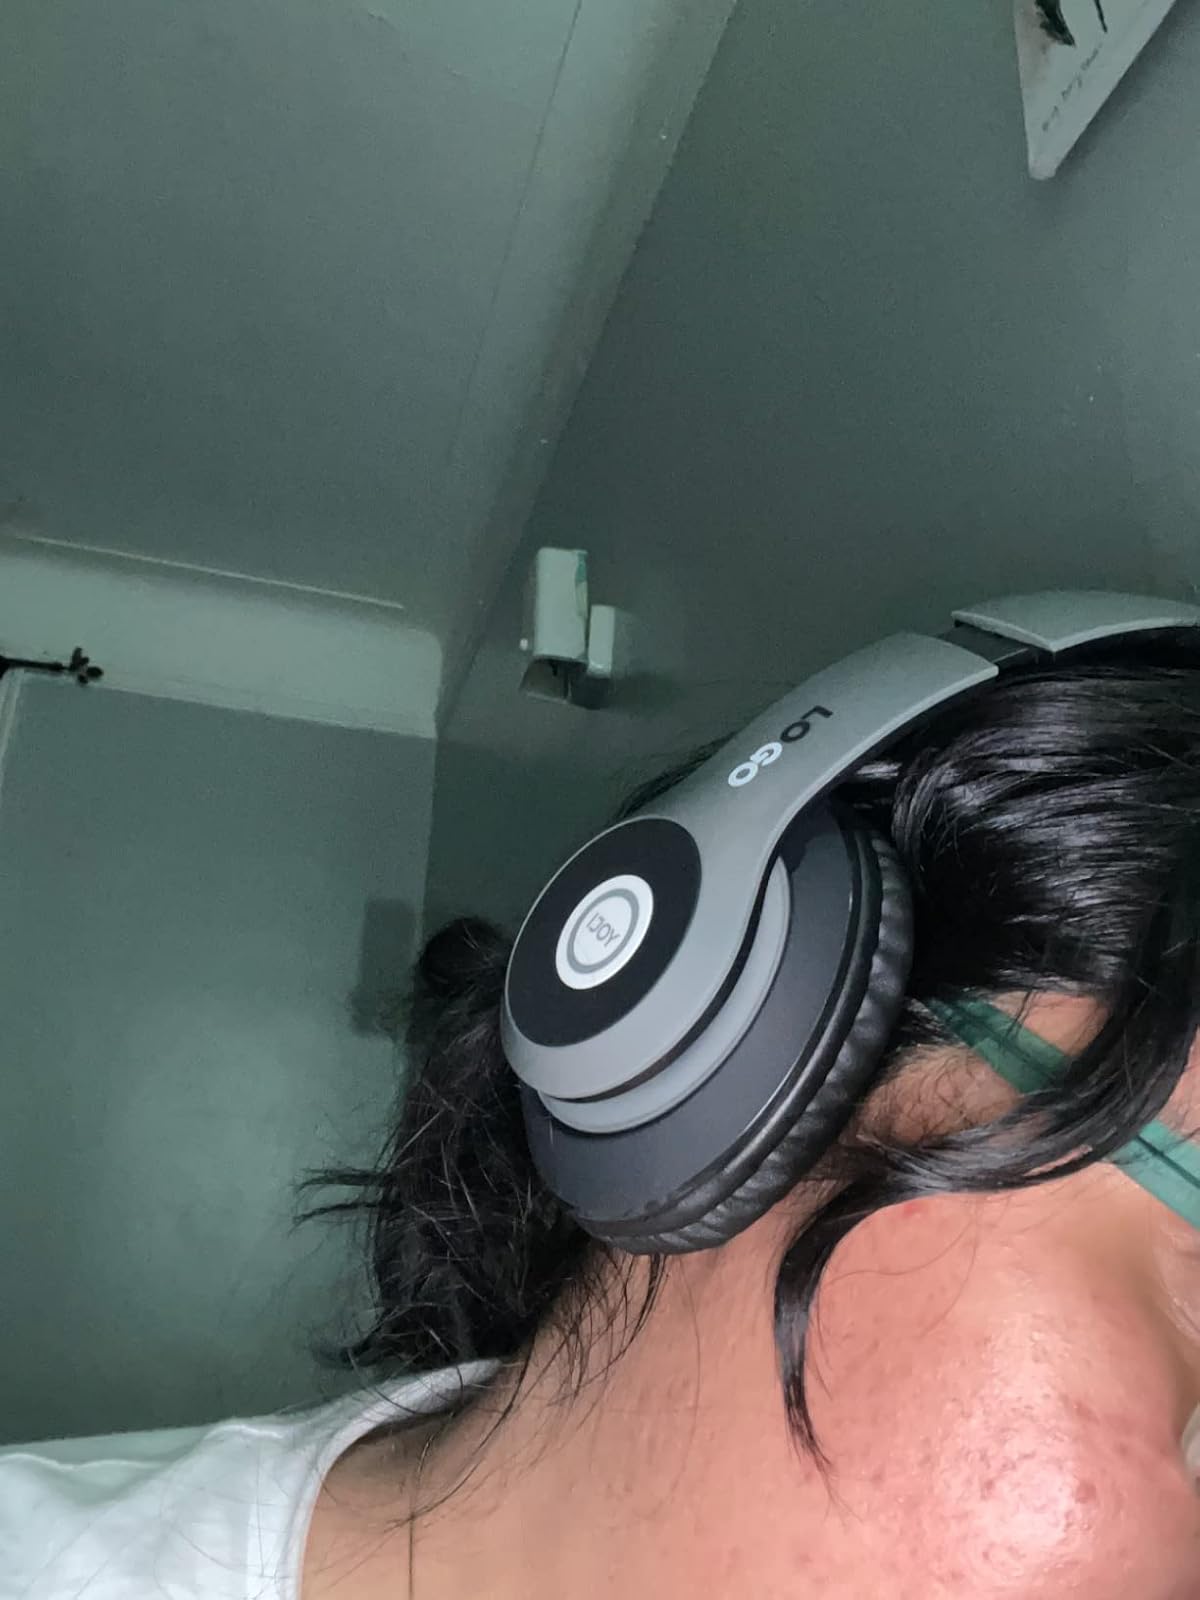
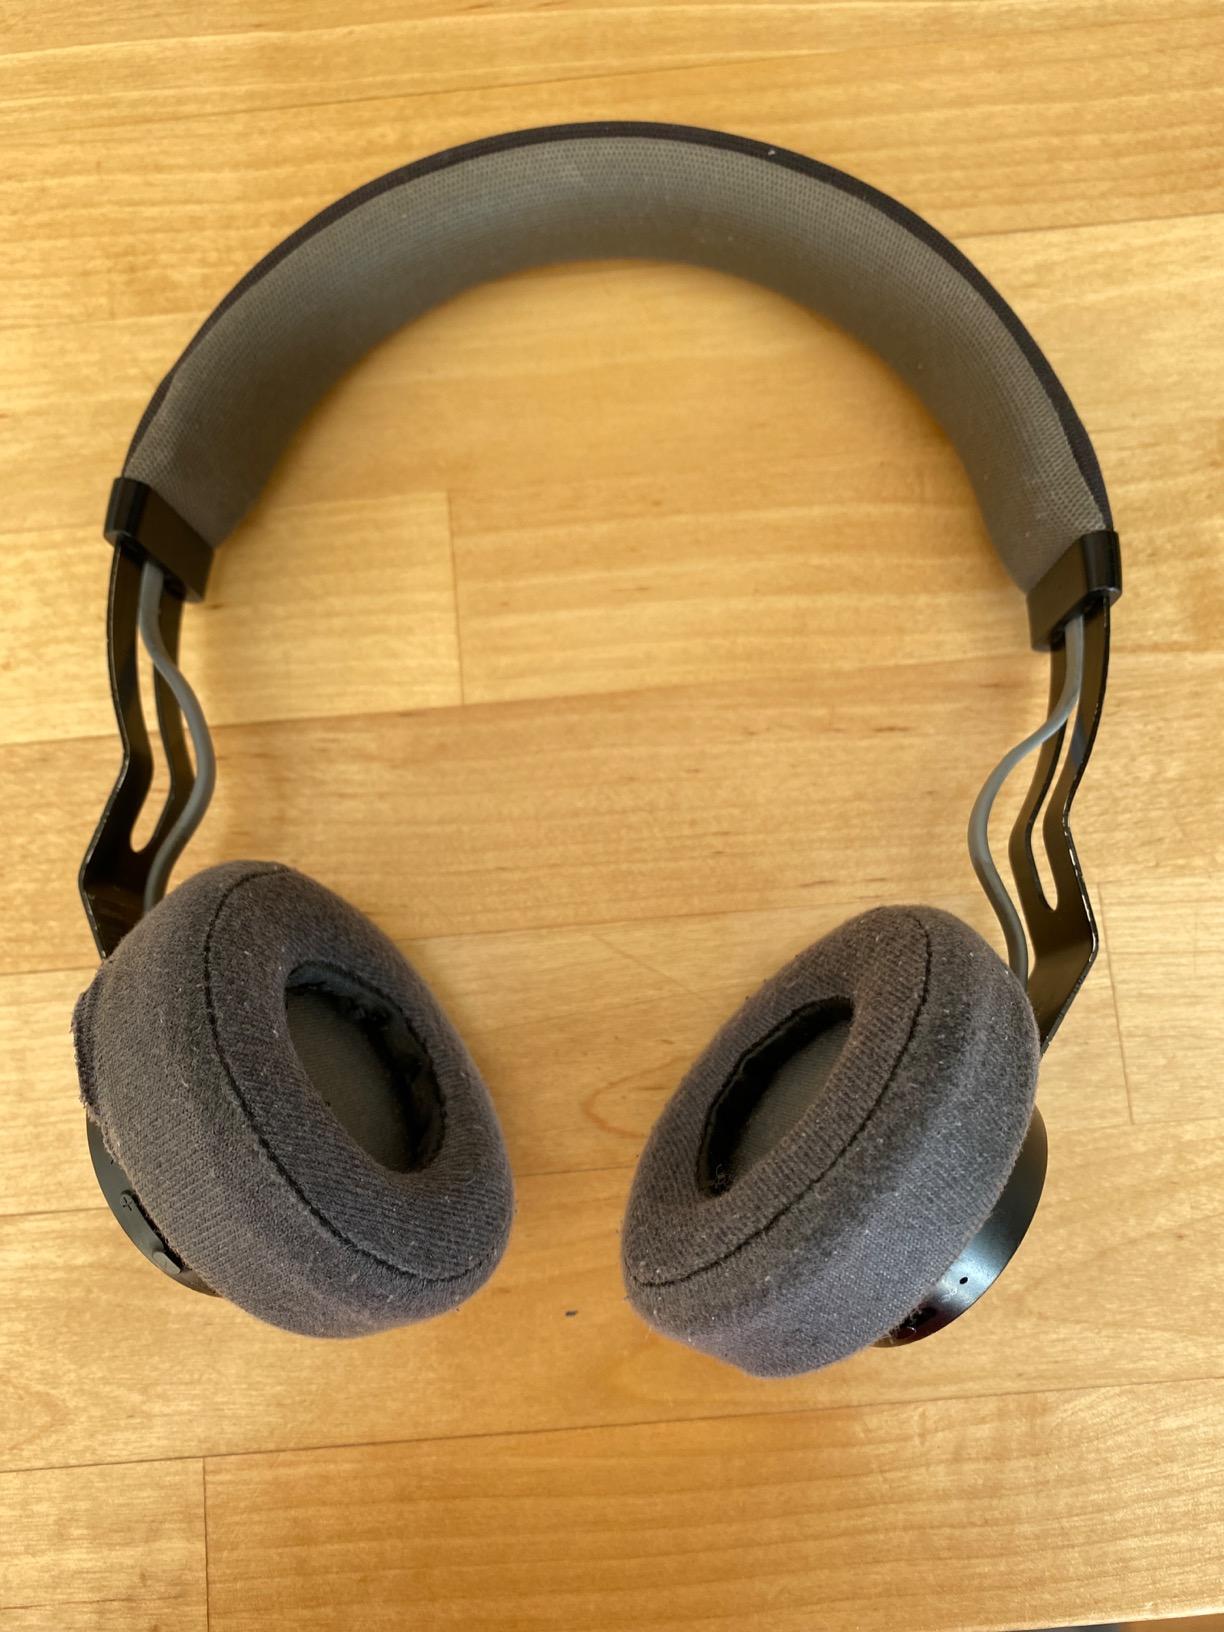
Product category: headphones
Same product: no